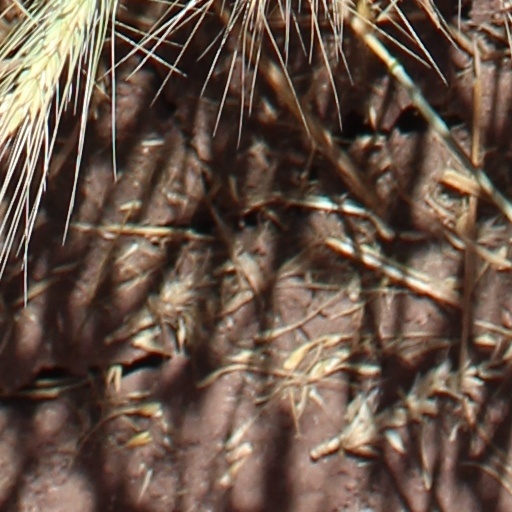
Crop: wheat